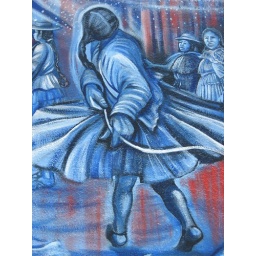
twirling girl in blue